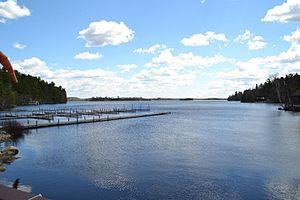
Bois Forte est une réserve indienne américaine située dans le Minnesota, habitée par la tribu ojibwée de Bois Forte. La réserve est composée de trois sections dans le nord du Minnesota, aux États-Unis: